Zhang Lexing

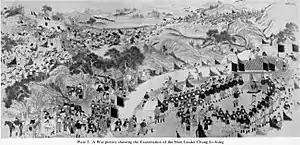
"The examination of the Nien leader Chang Lo-hsing"

Zhang Lexing (1810 – 1863) was a Chinese guerrilla leader during the Nian Rebellion in China.